Erika Szűcs

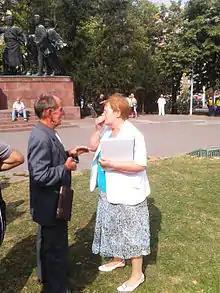
Szűcs (right) touching her nose

Erika Mária Szűcs (born April 2, 1951) is a Hungarian politician and economist, who served as Minister of Social Affairs and Labour from May 5, 2008 to April 14, 2009 in the second cabinet of Prime Minister Ferenc Gyurcsány. She was a member of the National Assembly of Hungary from August 27, 2004 to May 5, 2014.